Edvard Tallaksen

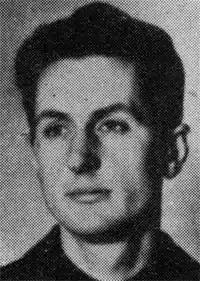
Edvard Tallaksen

Johan Edvard Tallaksen MC & Bar (17 August 1918 – 29 November 1944) was a Norwegian resistance member during World War II, serving as an ensign in the Oslo Gang and Norwegian Independent Company 1.